Elisabetta Sirani

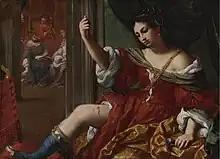
"Portia Wounding Her Thigh", 1664 at Collezioni d'Arte e di Storia della Fondazione Carisbo, Bologna

This painting is often understood from a feminist perspective. The image consists of a somber background and a large Portia clad in red wielding a knife above her already bleeding, exposed thigh. Many feminist scholars regard this as an image of a strong-willed woman. According to Plutarch, the original teller of the story of Portia wounding her thigh, Portia harmed herself greatly to prove to her husband, Brutus, that she could share in his burdens and secrets. The idea was to convince her husband of her strength of will. However, modern scholars reflect how this image may not be as feminist in its message as others have interpreted. Modern scholars argue that the necessity of self-mutilation to prove a woman's strength of will in order to have access to her husband's thoughts questions such a feminist reading. Furthermore, a sadomasochistic sexuality is latent in Portia's exposed thigh, loosened robe, poised knife, and her snake-like headdress. The seventeenth century was rife with dark, sexual, violent, and disturbing images, so it is not surprising that Sirani chose a heavy, closed atmosphere with somber lighting and rich colours. This mode of representation reflects her teacher, Guido Reni, as opposed to Artemisia Gentileschi, whose work is often held up against Sirani's. In this painting, Sirani confirms Reni's overarching sexual ideology, while Gentileschi's work often disrupted this.